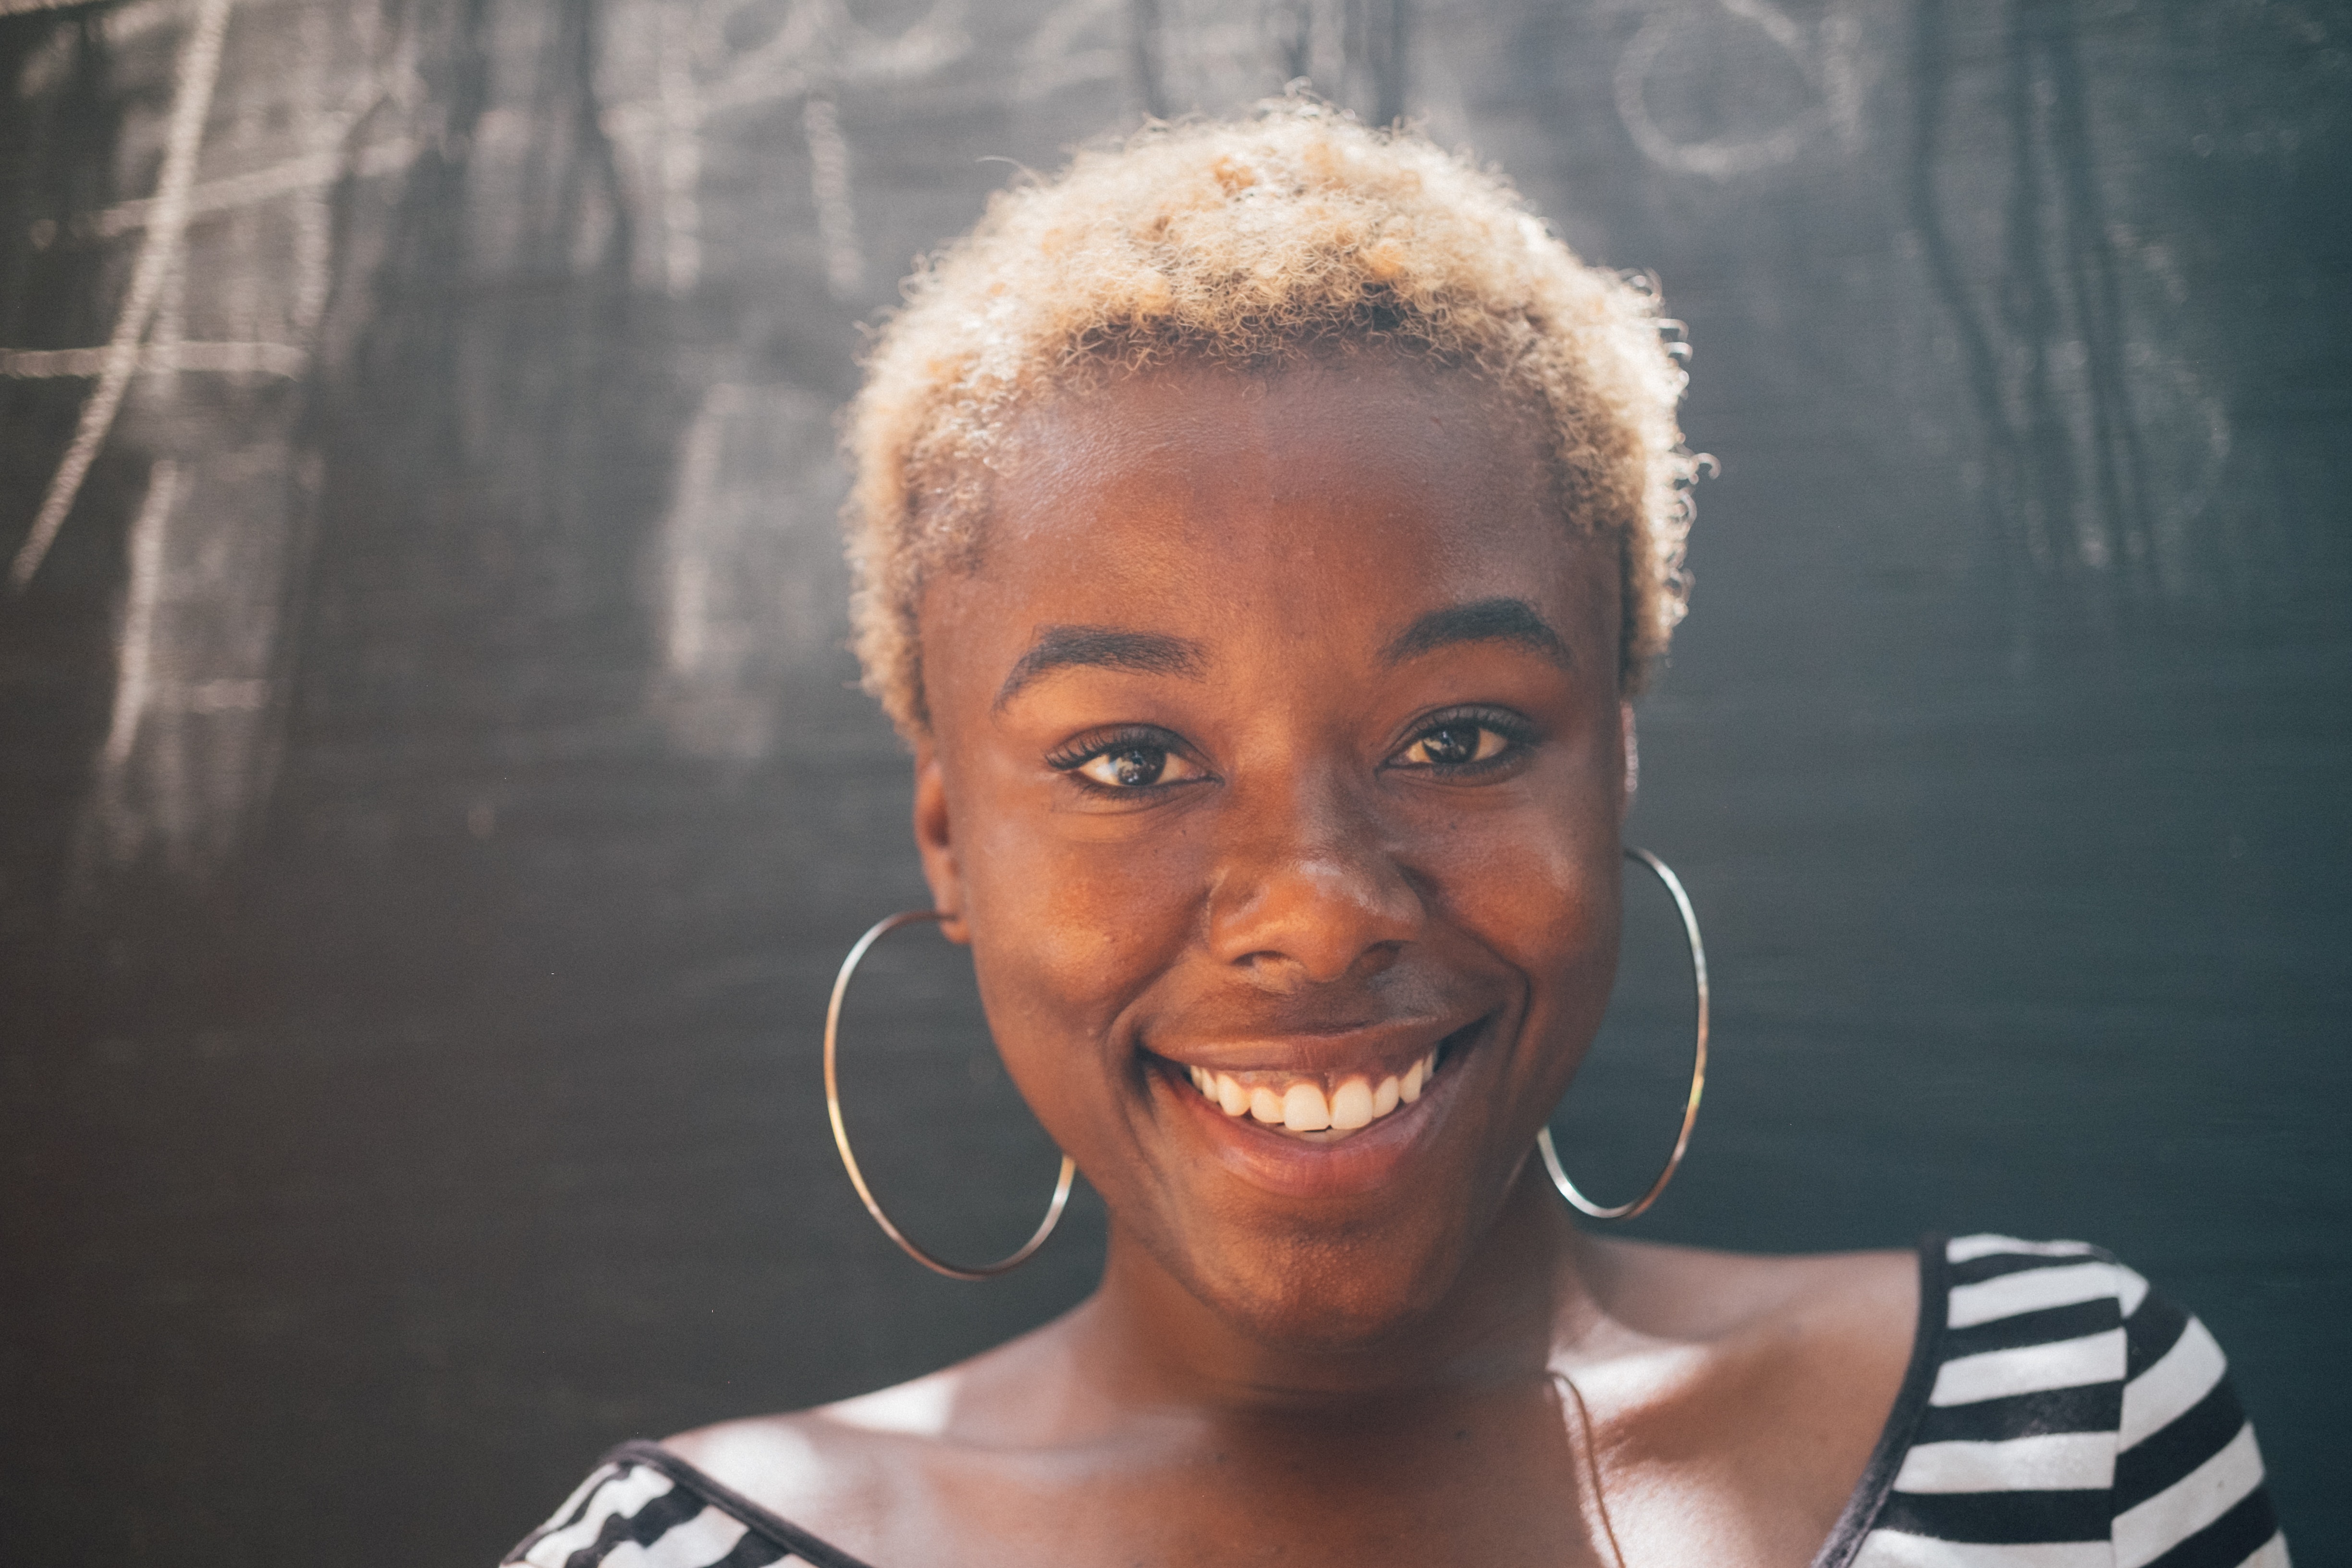
face, hair, person, eyebrow, head, girl, smile, emotion, hairstyle, chin, forehead, eye, fun, cheek, human, water, organ, portrait, portrait photography